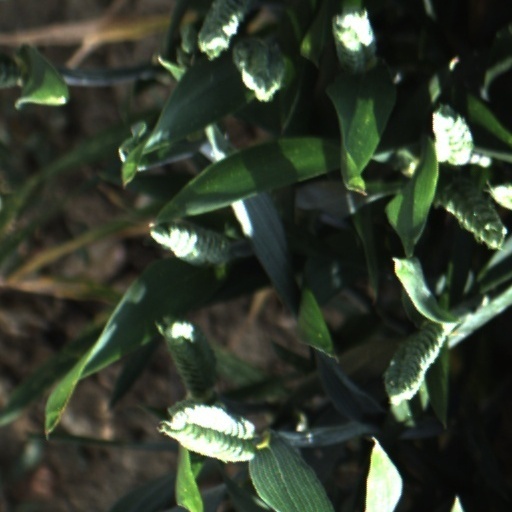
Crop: wheat